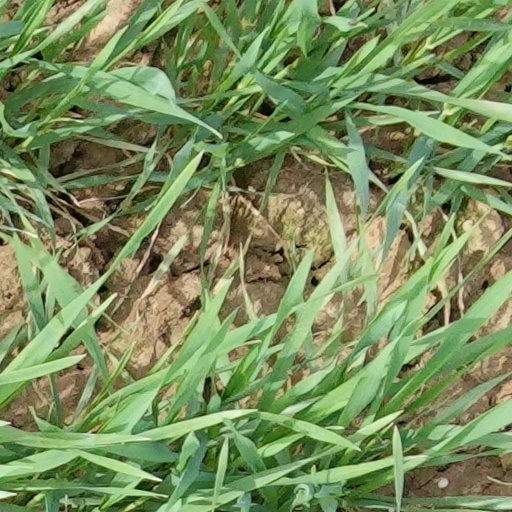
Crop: wheat